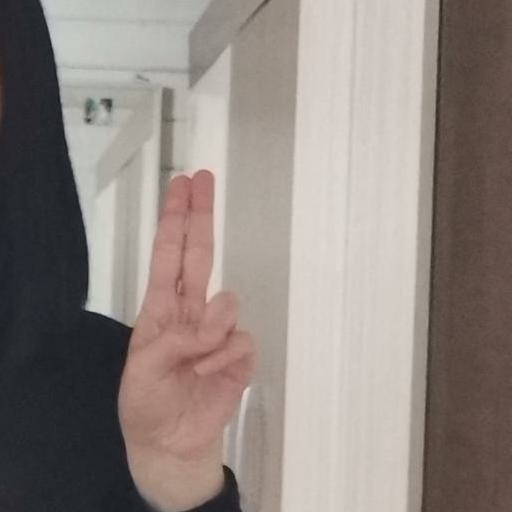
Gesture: two_up